William Greene (colonial governor)

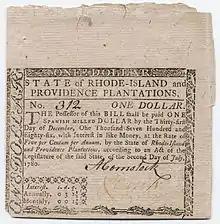
The use of paper money was a contentious issue during Greene's administrations. This bill was used after the Revolution.

Greene was made a freeman of the colony in 1718, and at the age of 32 was elected a deputy from Warwick in 1727, which office he held for five years. He was the clerk of the county court in Providence and speaker of the Rhode Island Assembly in 1734 and 1739. In 1728 he was appointed, along with John Mumford of Newport, to survey the boundary line between the Rhode Island and Connecticut colonies. When Governor John Wanton died in 1740, Richard Ward became the governor, and Greene became the new Deputy Governor, which office he held until his own election to governor in May 1743. This was one of the rare cases when a Rhode Island governor did not come from the island of Aquidneck where the towns of Newport and Portsmouth are located.